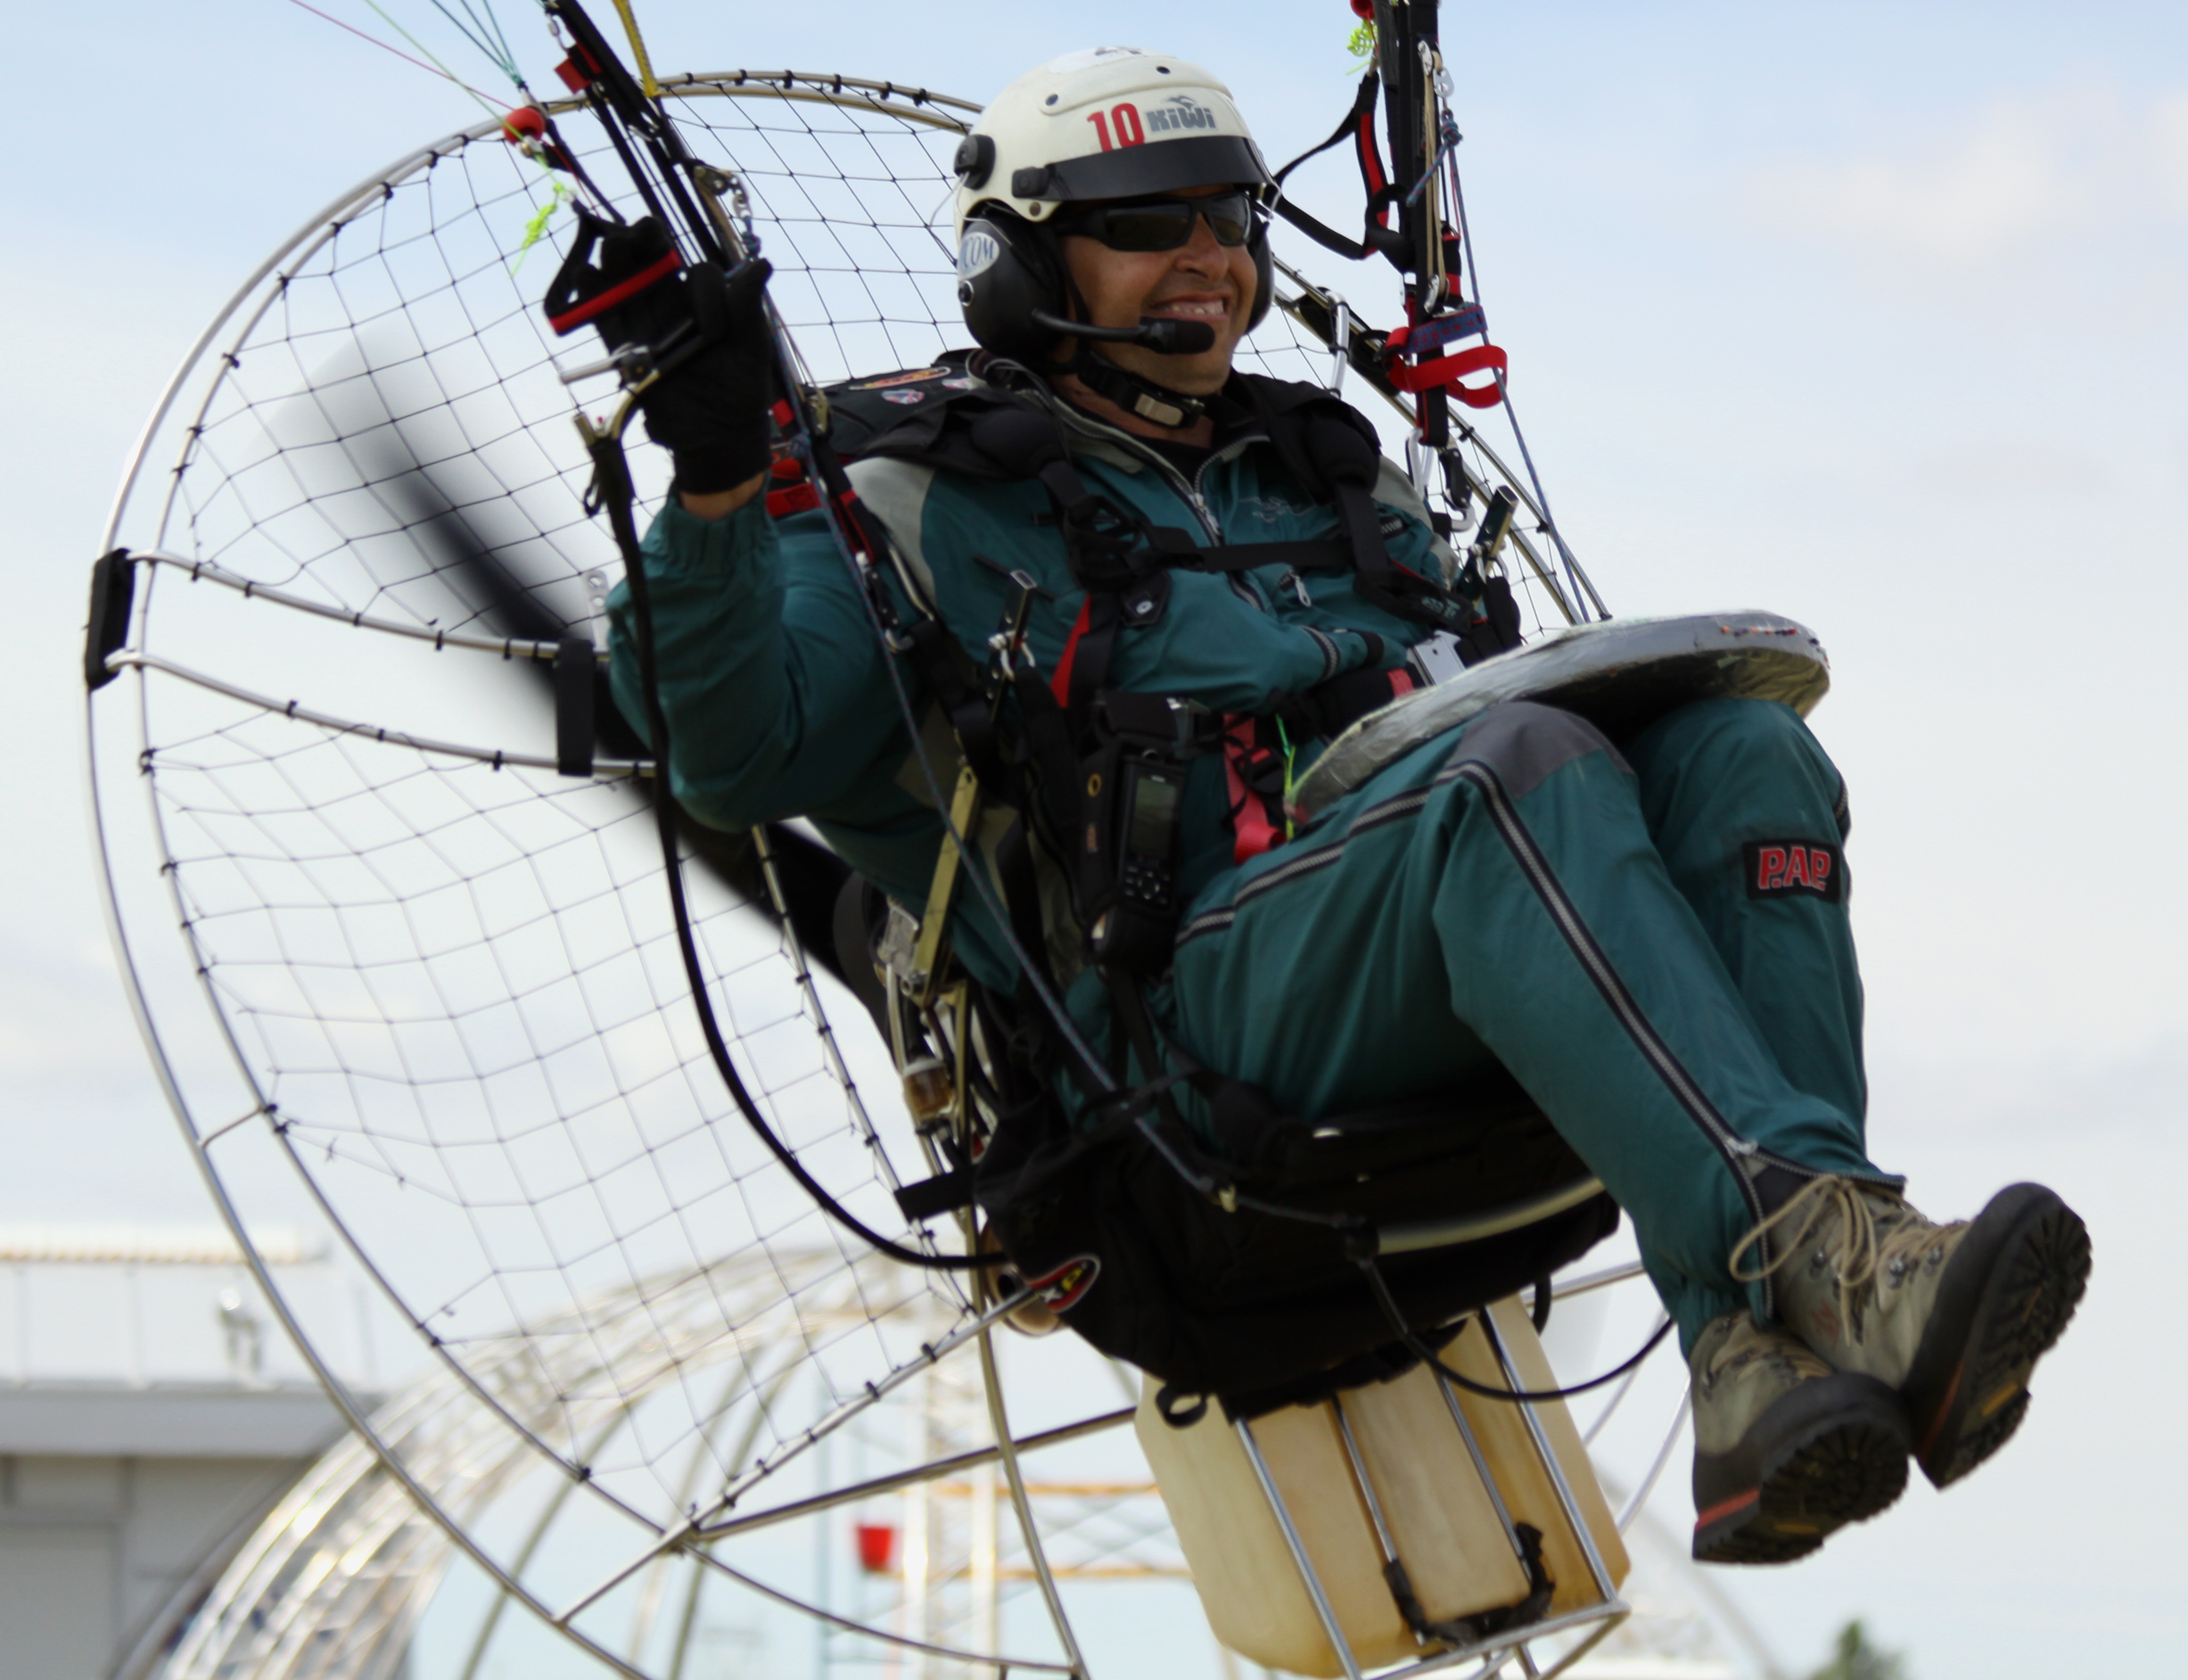
person, extreme sport, parachute, parachuting, air sports, air sport, powered paragliding, paramotor, light aviation